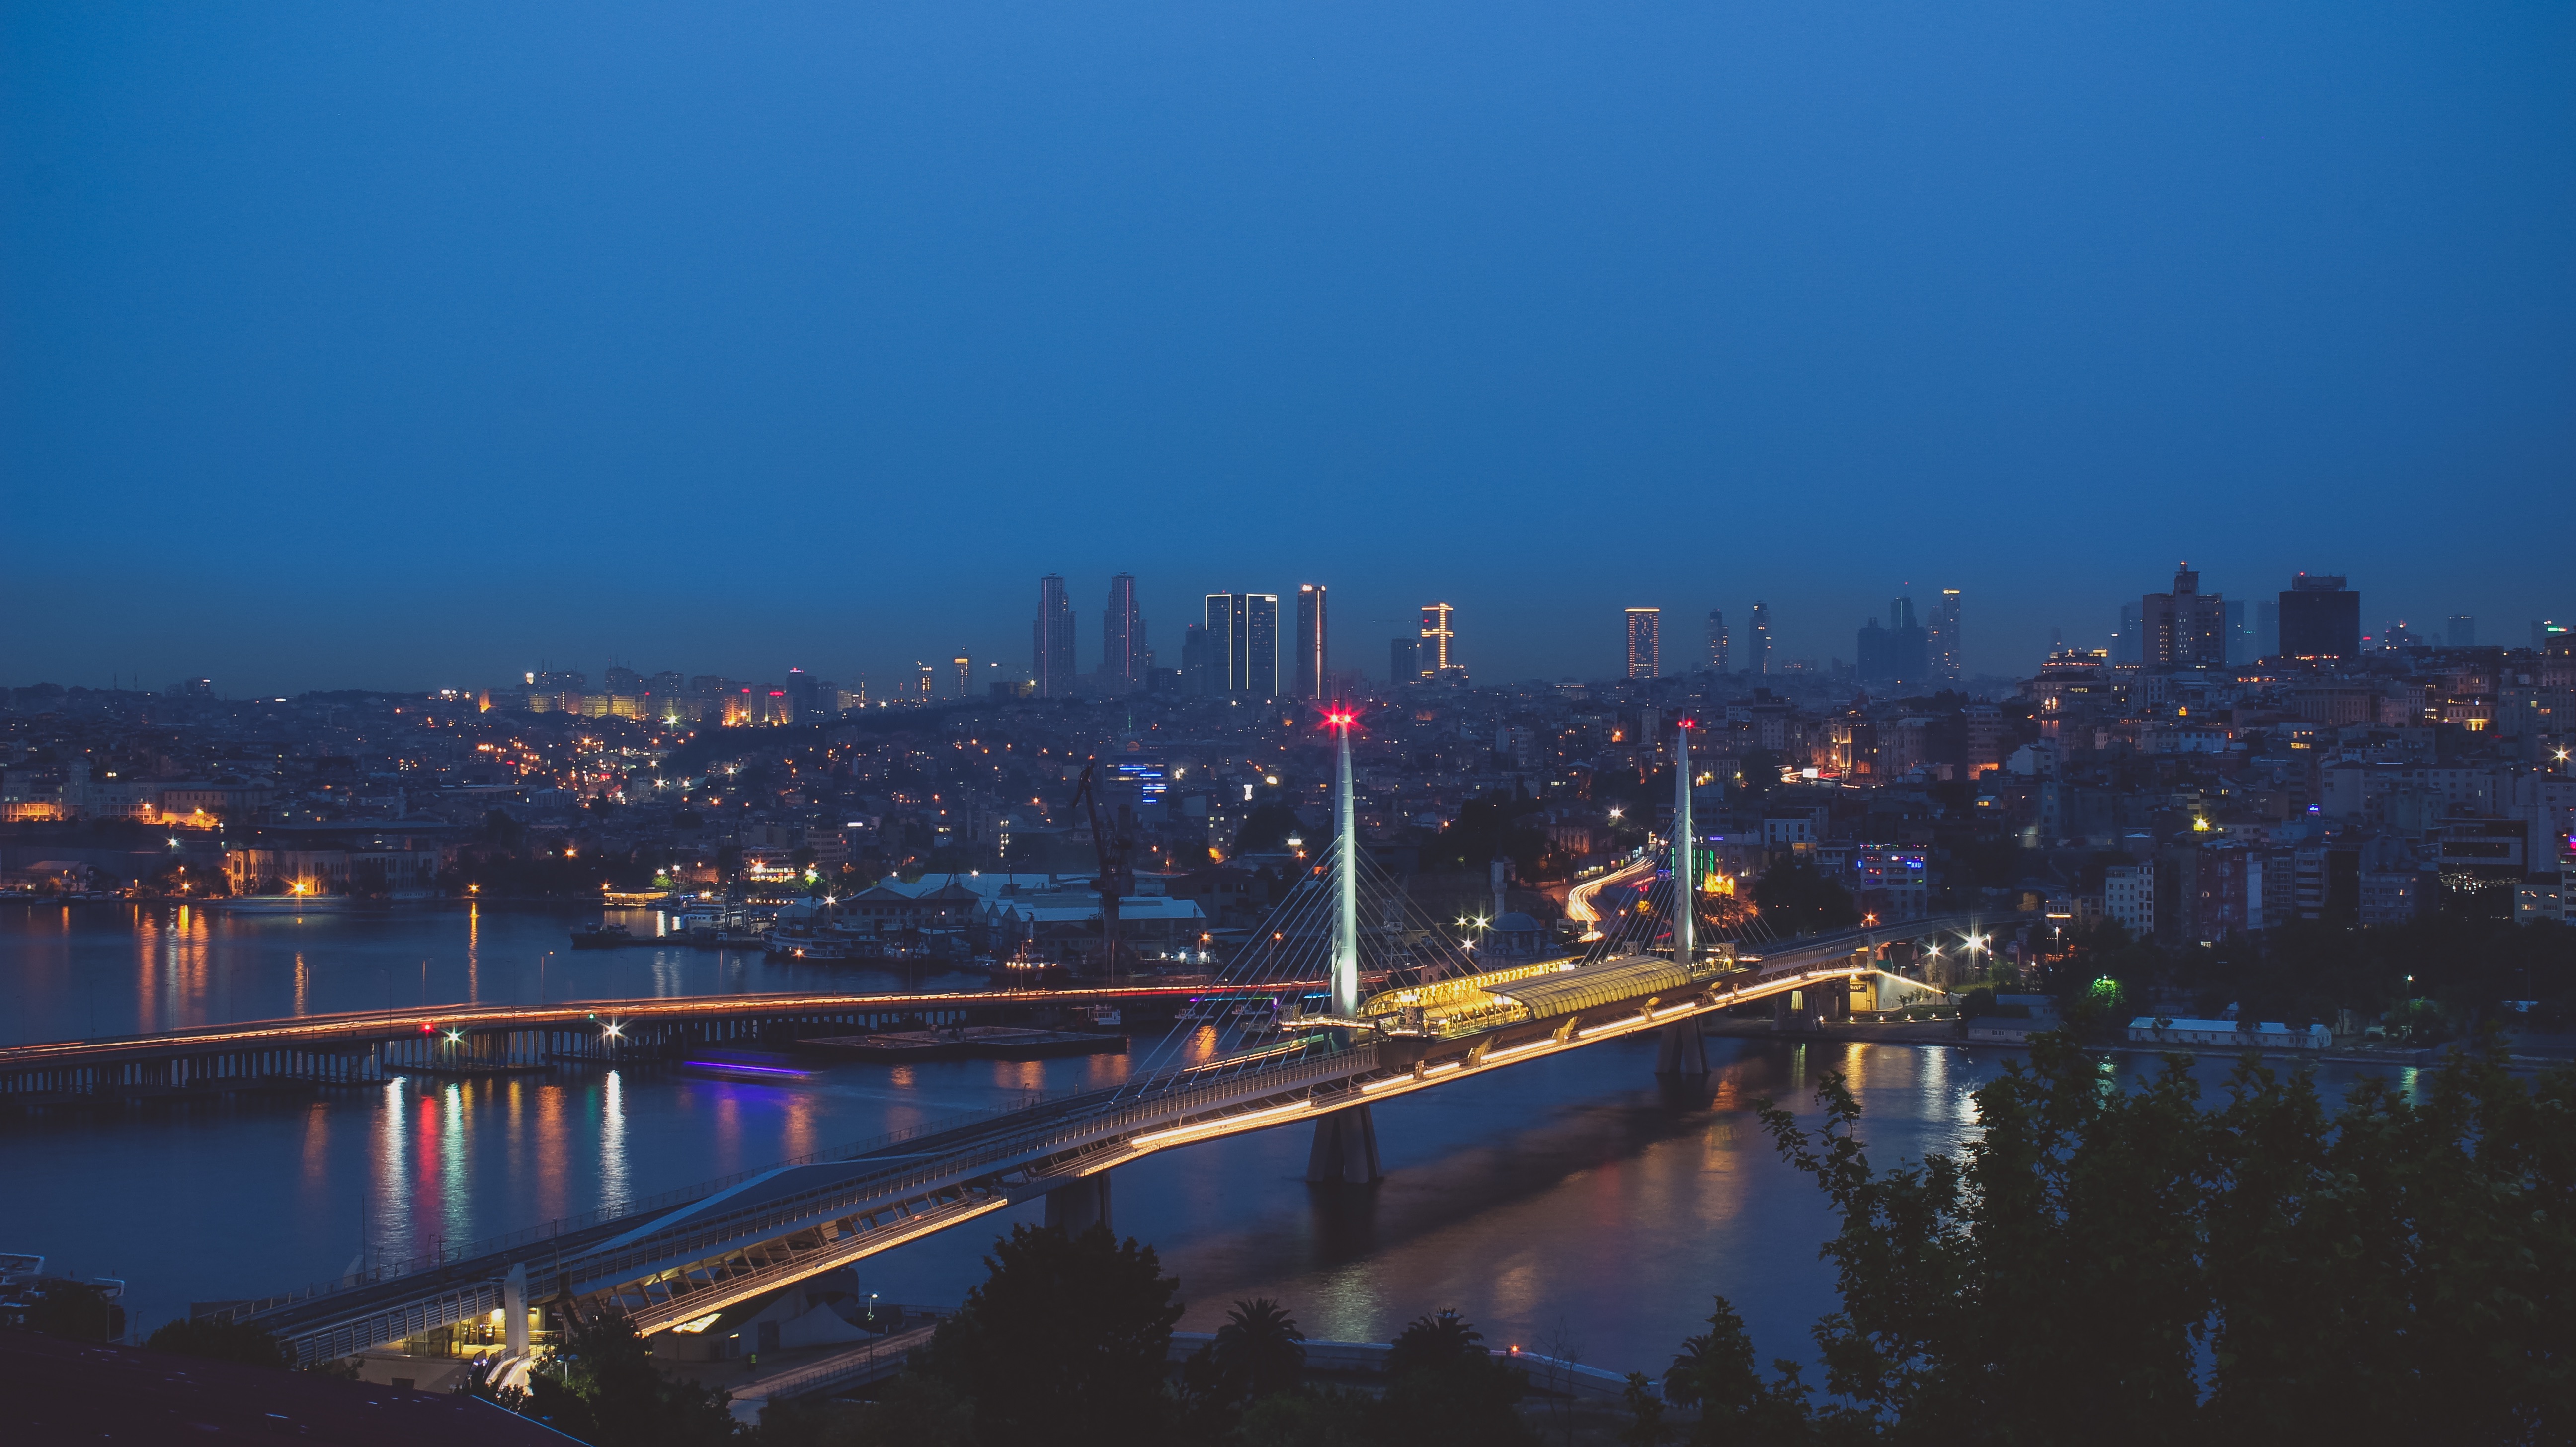
sea, coast, horizon, sky, sunset, skyline, night, morning, dawn, city, skyscraper, river, cityscape, dusk, evening, reflection, bay, human settlement, atmosphere of earth